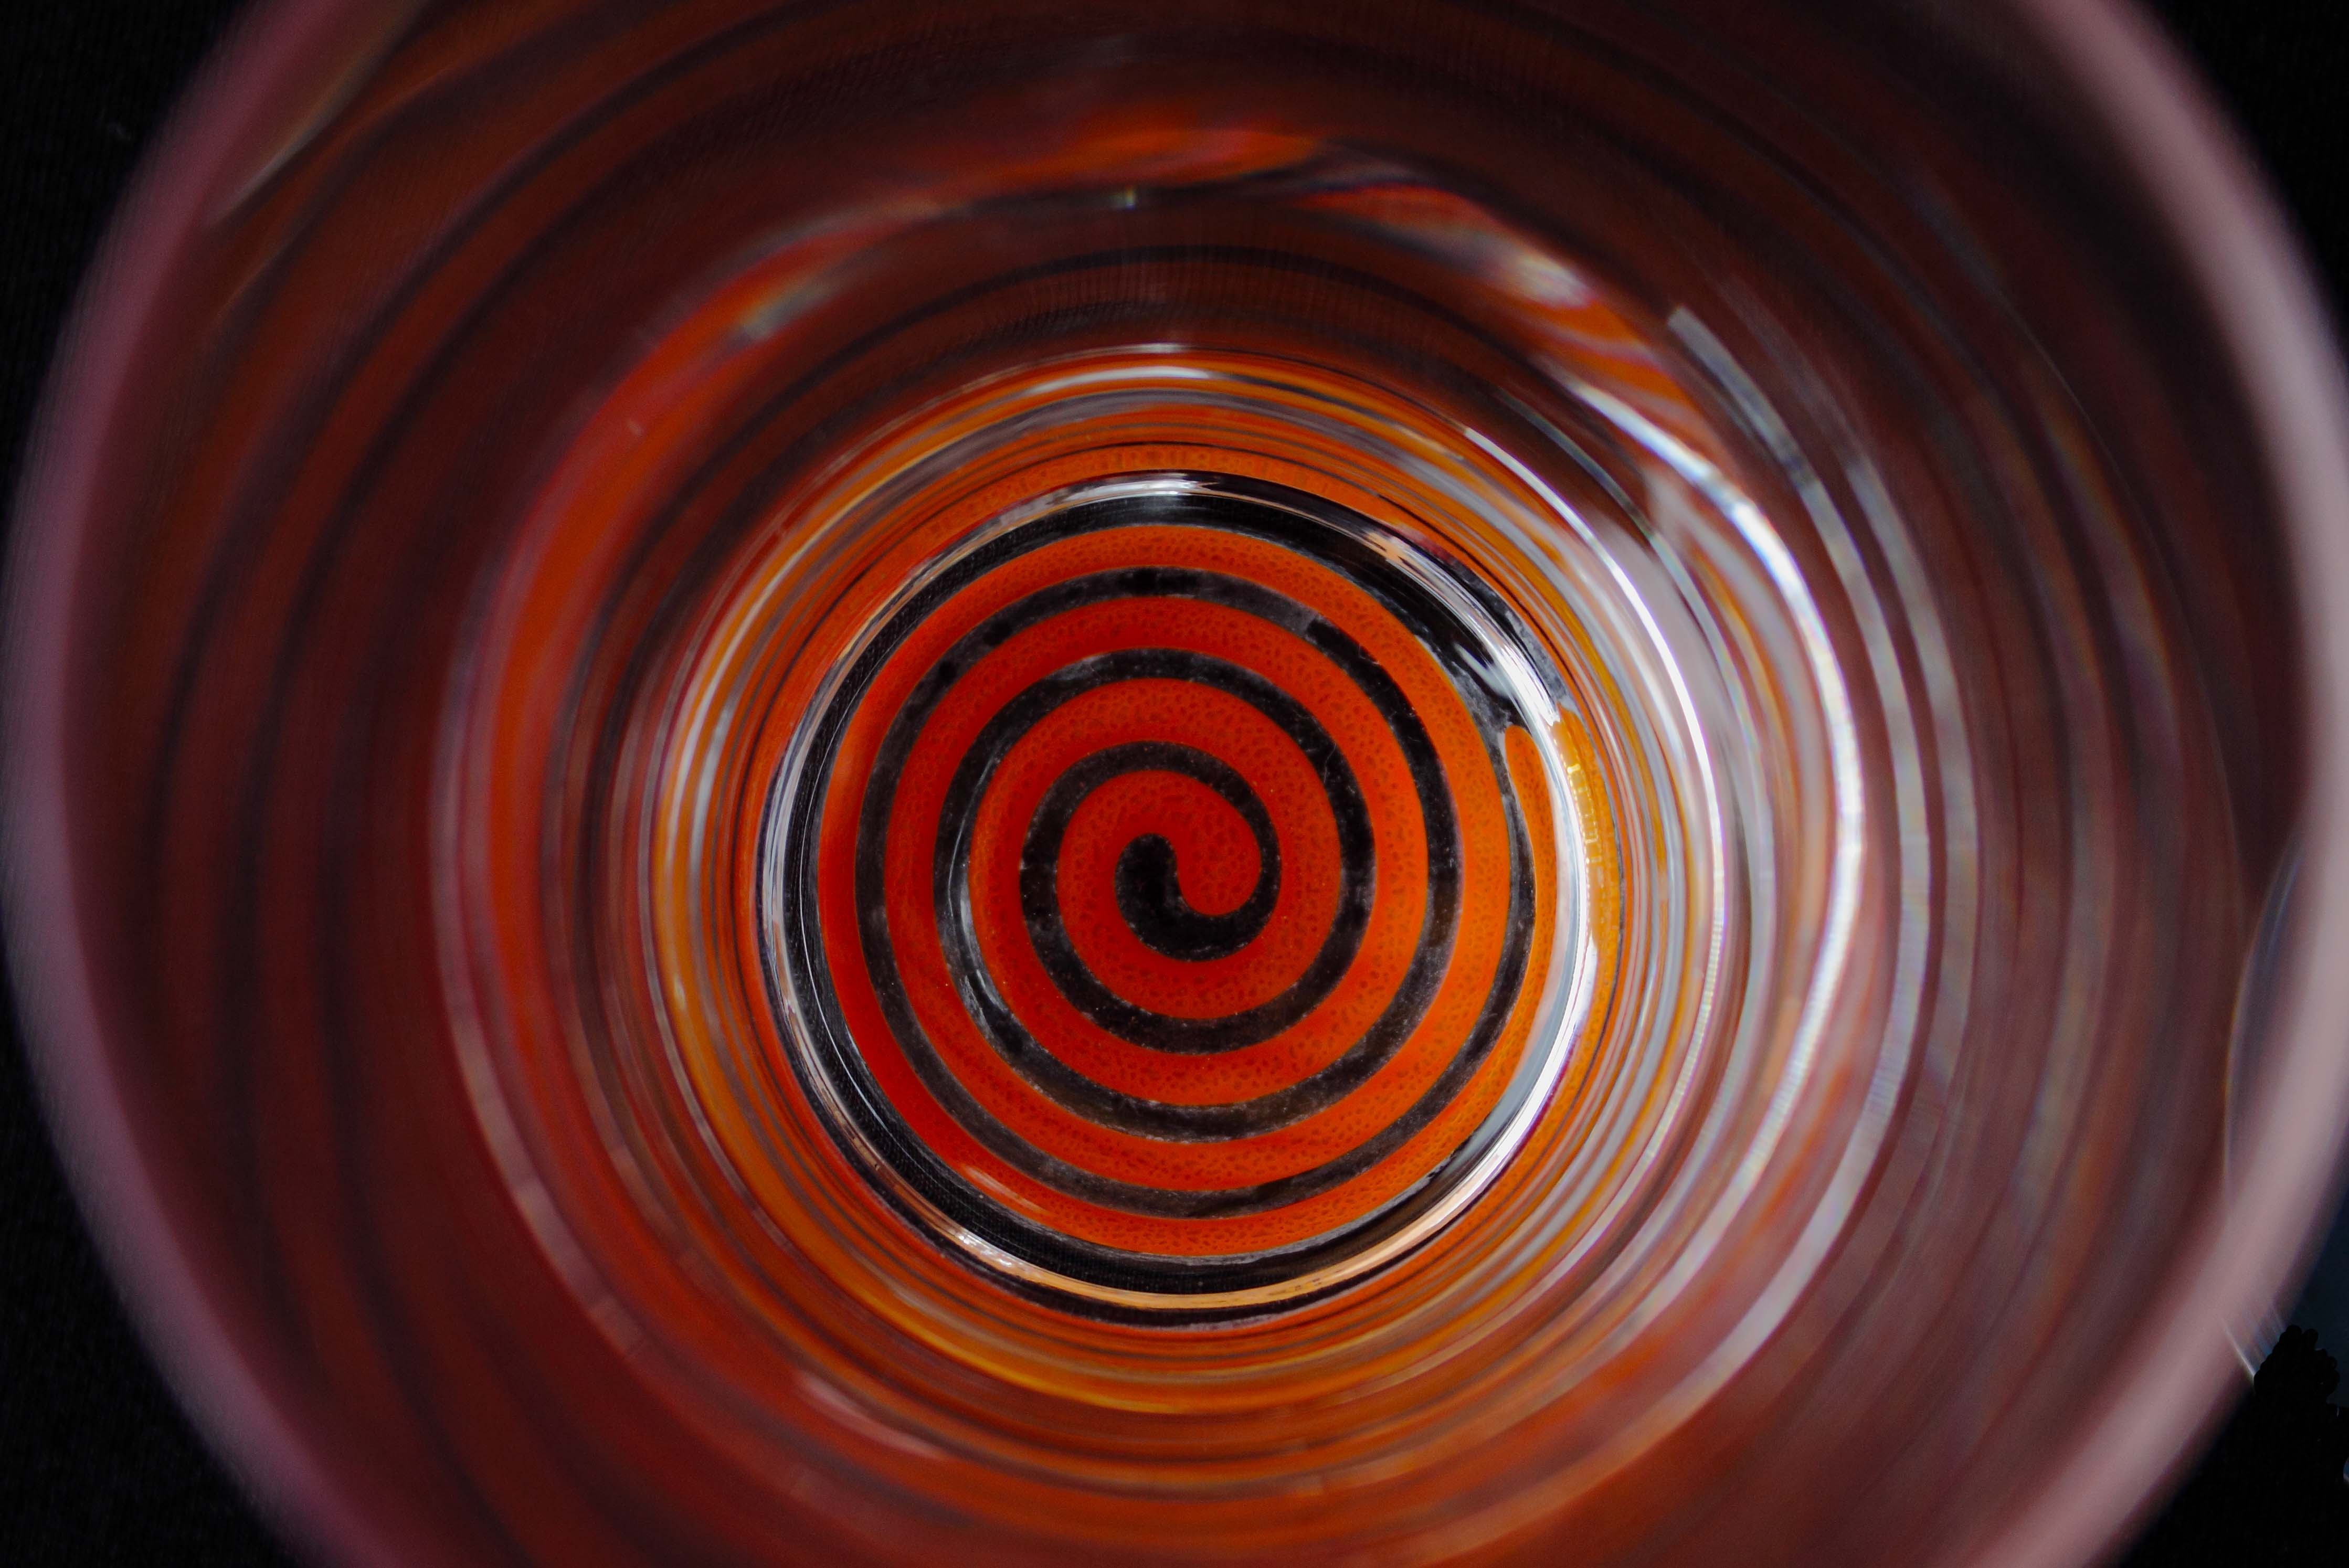
wood, photography, spiral, glass, orange, red, color, circle, close up, art, circles, shape, hoops, macro photography, man made object